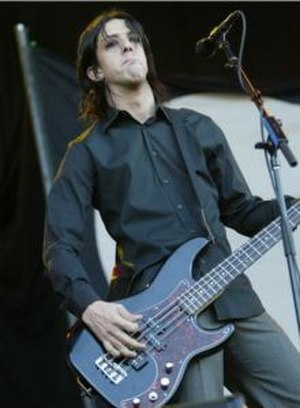
Jeordie White
Jeordie Osbourne White, også kendt som Twiggy Ramirez, er en amerikansk multikunstner.